Torwoodlee Broch

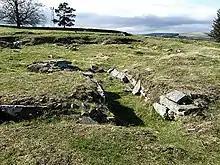
Torwoodlee broch, entrance

Torwoodlee Broch is the remains of an iron-age broch located near the town of Galashiels in the Scottish Borders.